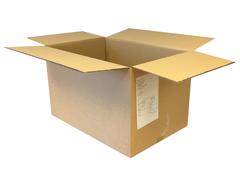
Label: cardboard